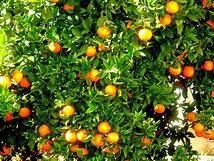
Label: mandarine